Luis Valadares Tavares

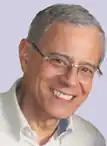
Luís Valadares Tavares

Luís Valadares Tavares is a professor emeritus of Systems and Management of the University of Lisbon (IST - Instituto Superior Técnico), President of OPET - Portuguese Observatory of Technology Foresight, President of APMEP - Portuguese Society of Portuguese Markets, Chairman of the European Conferences on E-Public Procurement, Non-Executive Member of the Board of Martifer.